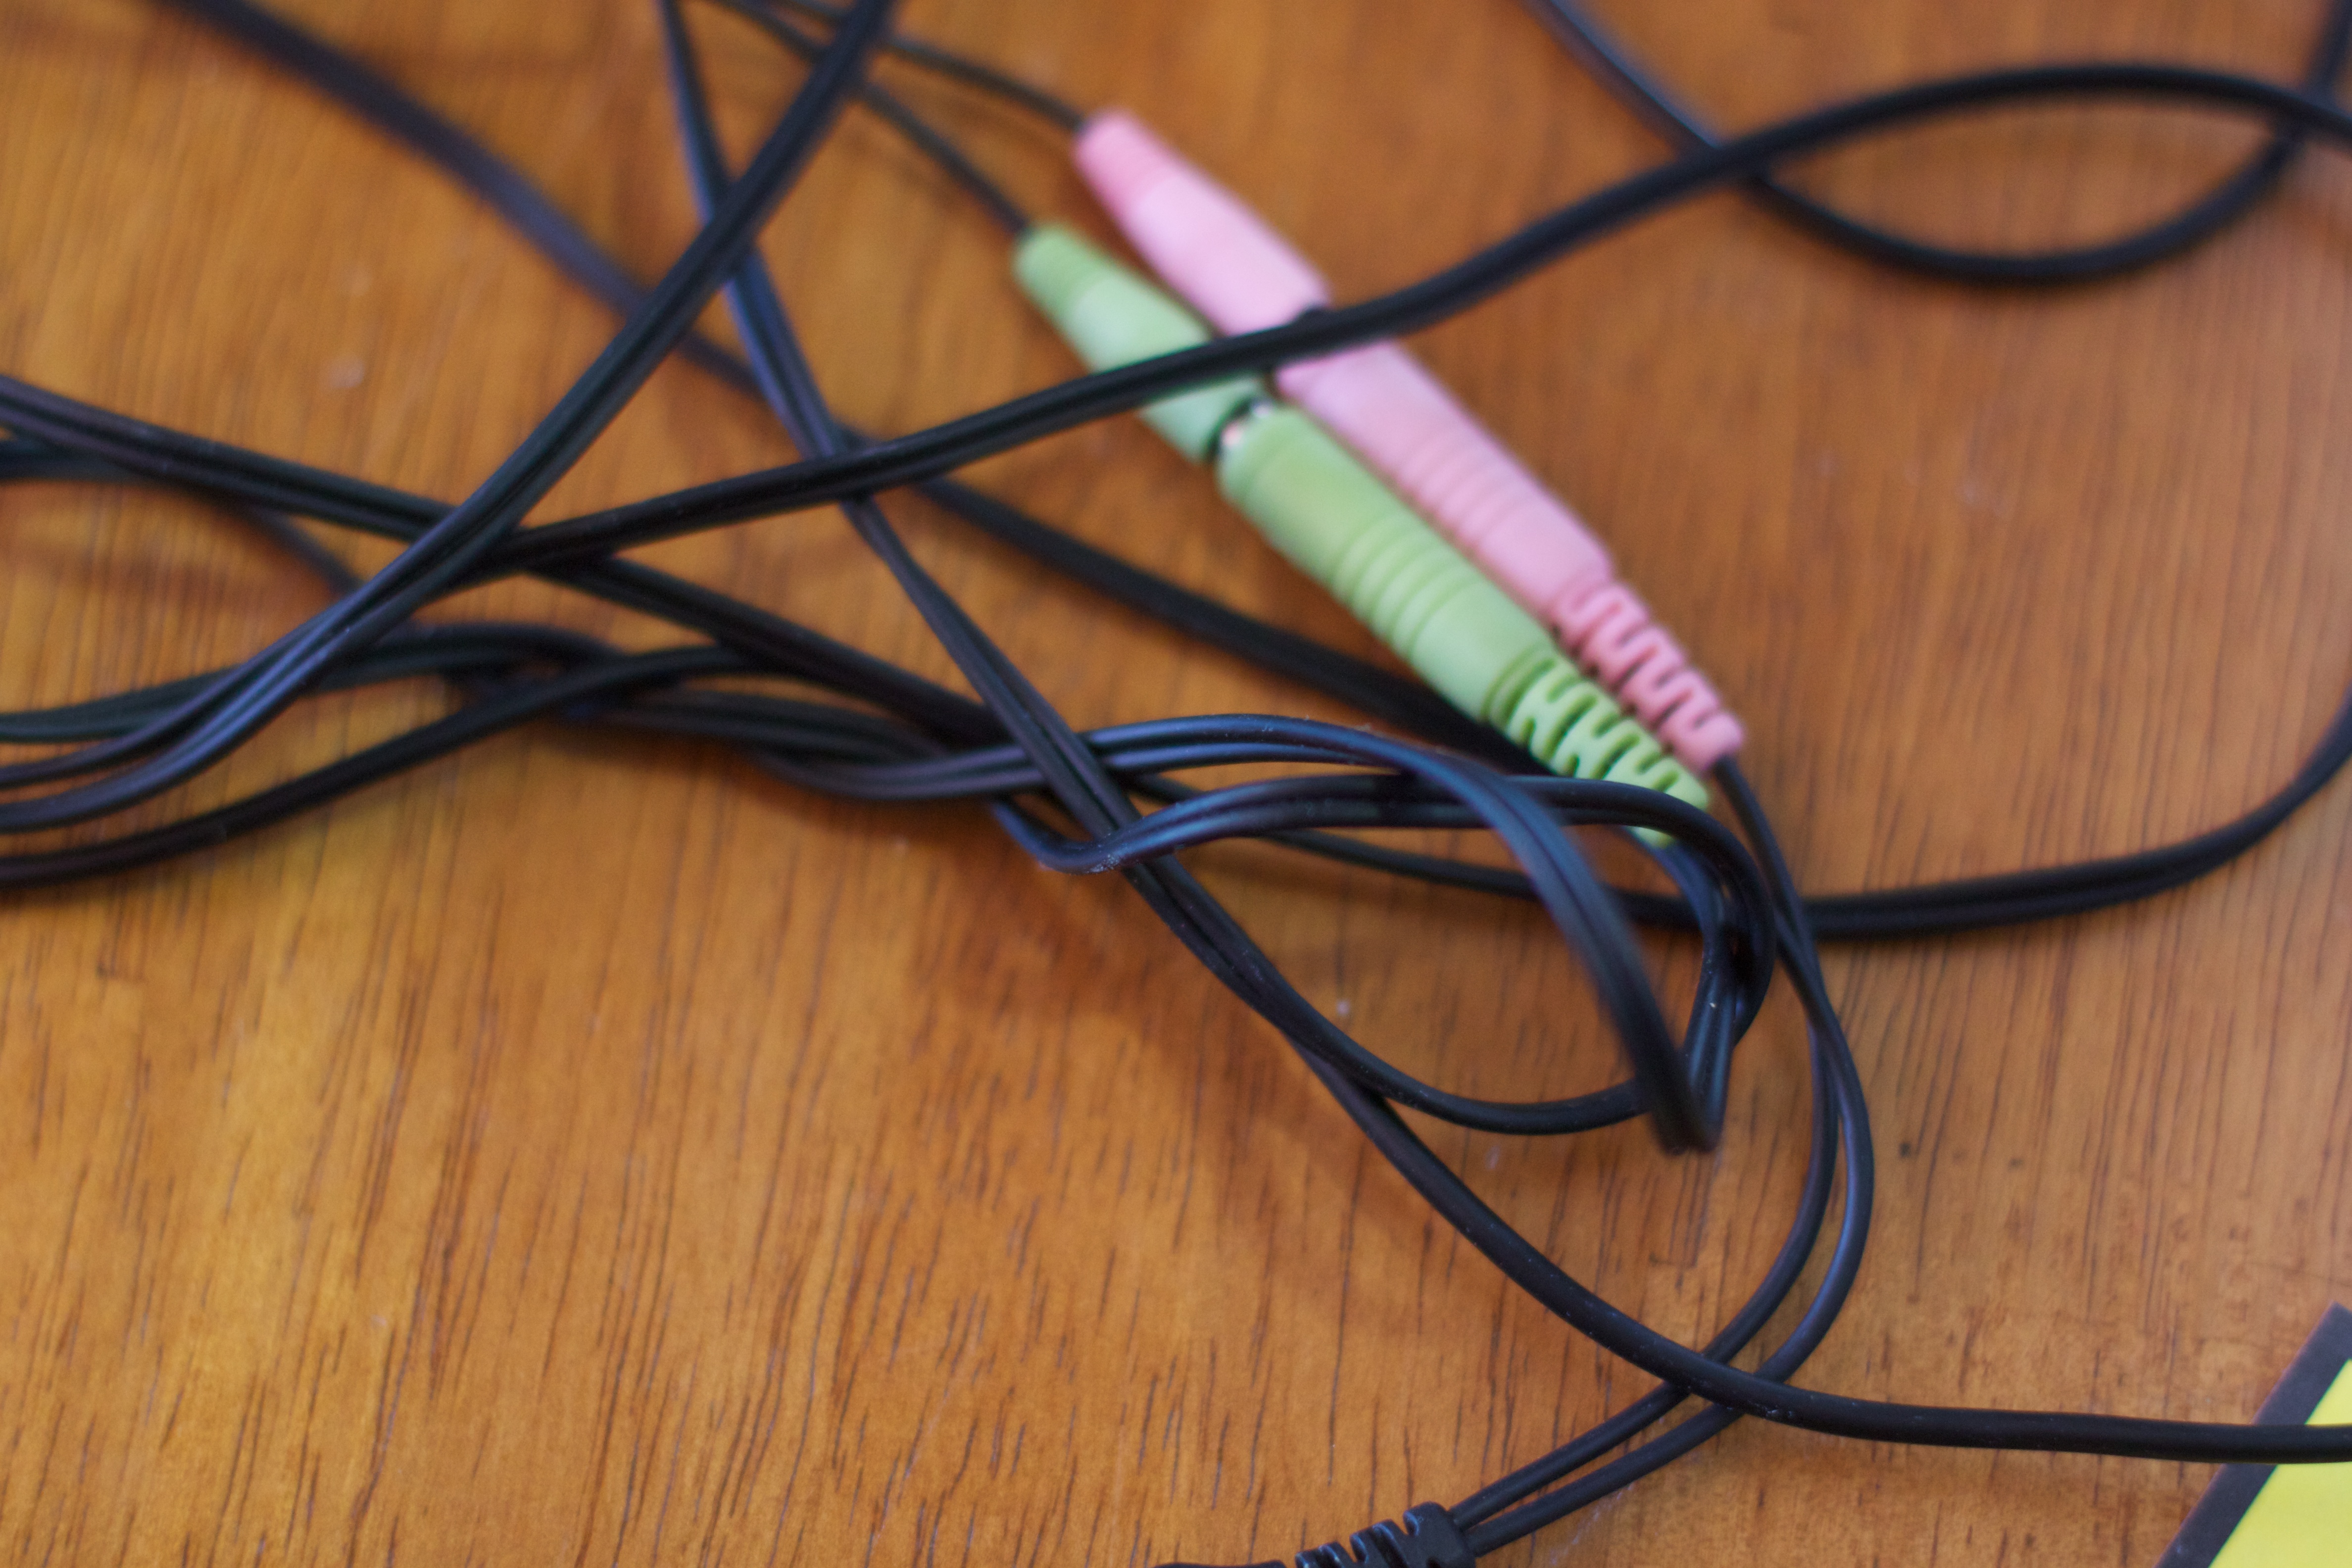
technology, rein, gadget, headphones, glasses, wires, audio equipment, electrical wiring, electronic device, electronics accessory